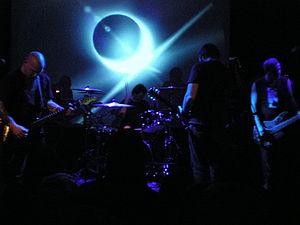
Neurosis est un groupe de metal avant-gardiste américain, originaire d'Oakland, en Californie. Neurosis a inspiré de nombreux groupes comme Isis ou Cult of Luna qui voient le jour au début des années 2000.